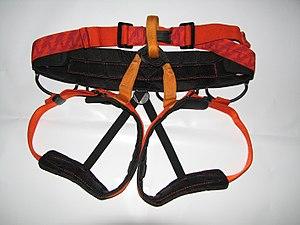
Le baudrier est un équipement de sécurité permettant à une personne de s'attacher. Le baudrier est un cousin du harnais.